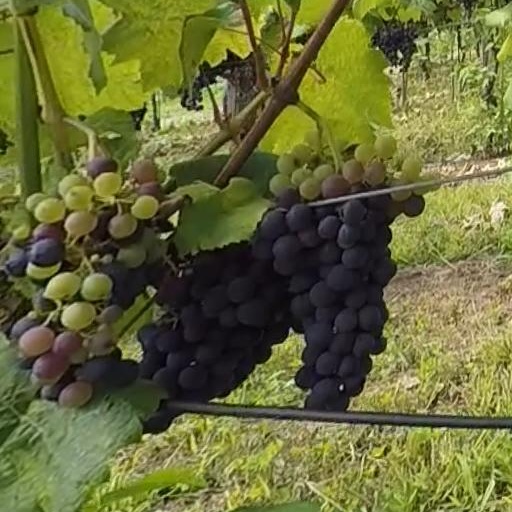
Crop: grape